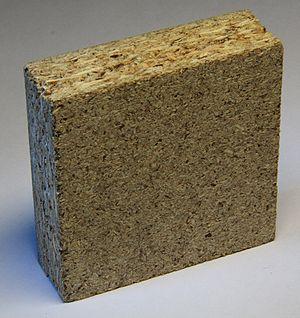
Un panneau est, en menuiserie et en charpenterie, un élément généralement parallélépipédique, constitué autrefois de planches minces jointes, utilisé dans la confection de meubles, boiseries, lambris, parquets et portes, et depuis l'industrialisation de la production de particules de bois agglomérées, utilisé en tout ou en partie dans la réalisation de meubles, de menuiseries diverses, de cloisons.